Egg fried rice protests

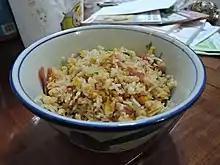
A typical example of egg fried rice

Egg fried rice protests are a form of internet protest used by Chinese internet users against the government, occurring yearly around October 24, the birthday of Mao Anying, son of Mao Zedong, or around November 25, the date of his death. Posting recipes for egg fried rice is done as a subtle jab at the death of Anying during the Korean War; such posts are usually blocked or taken down by Chinese officials and can lead to sanctions against those involved.